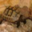
Label: turtle